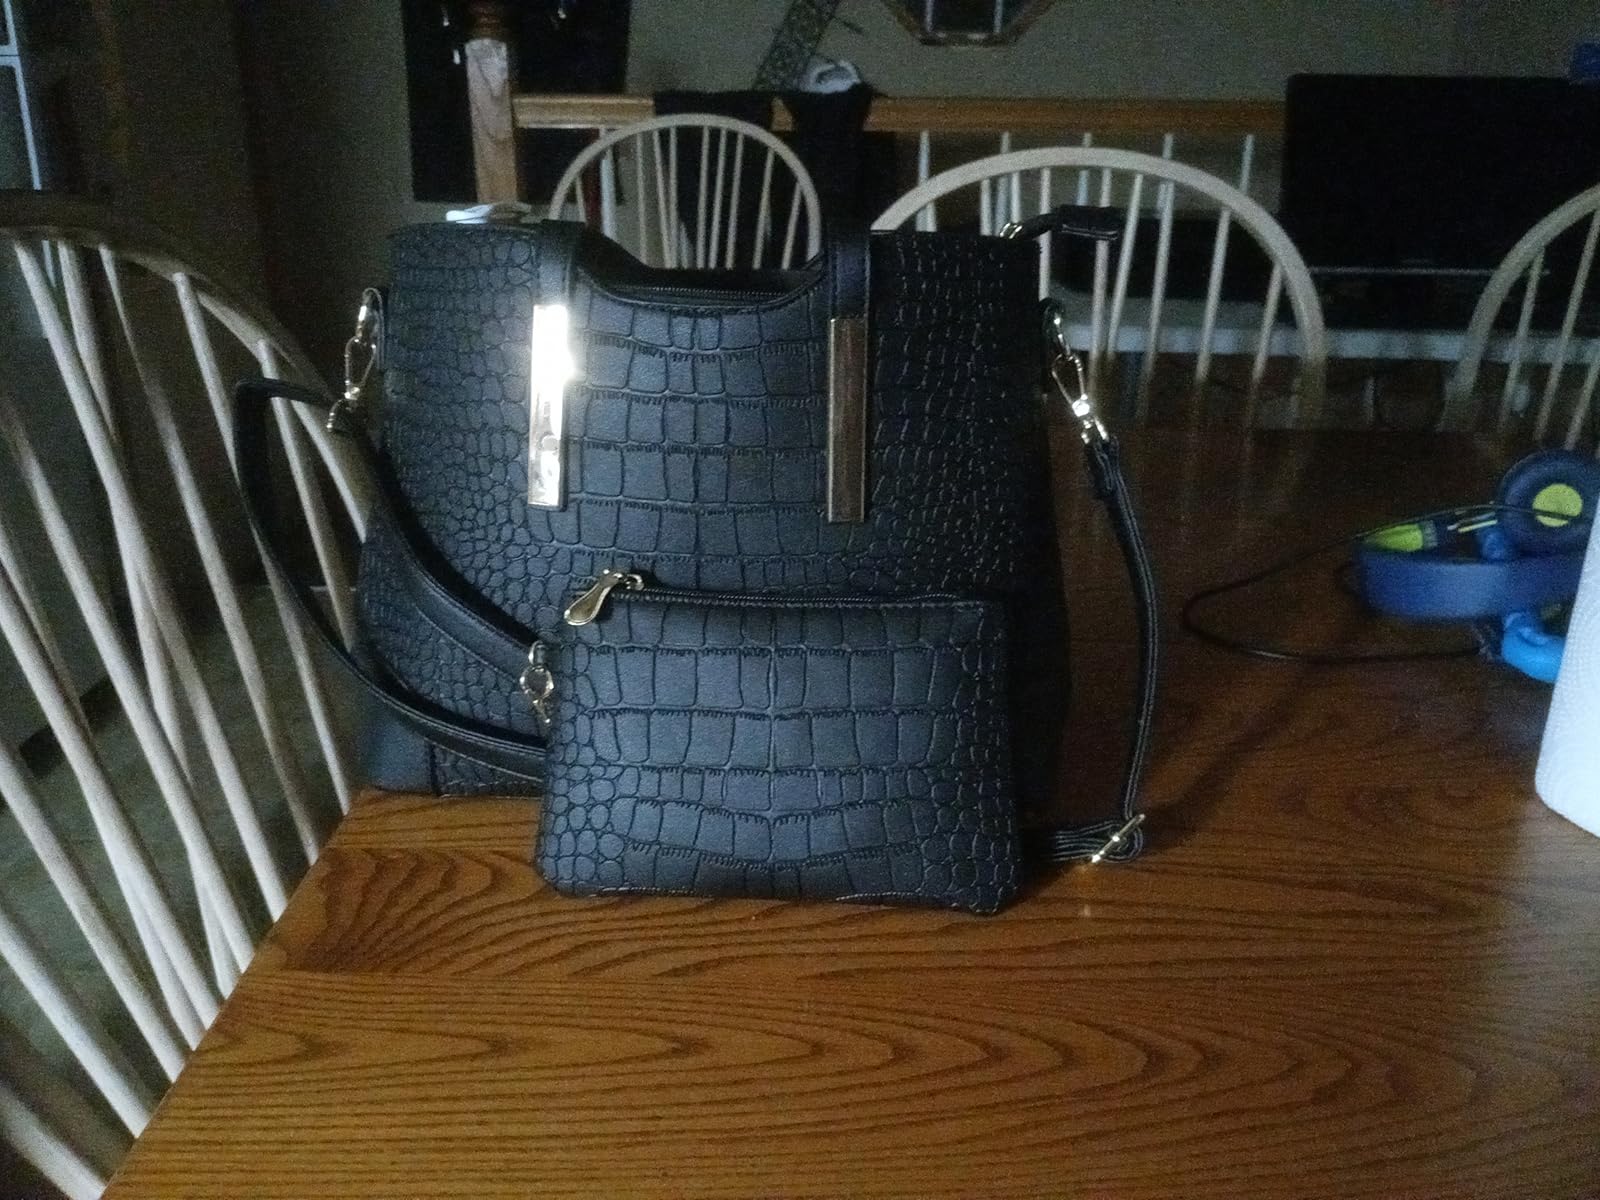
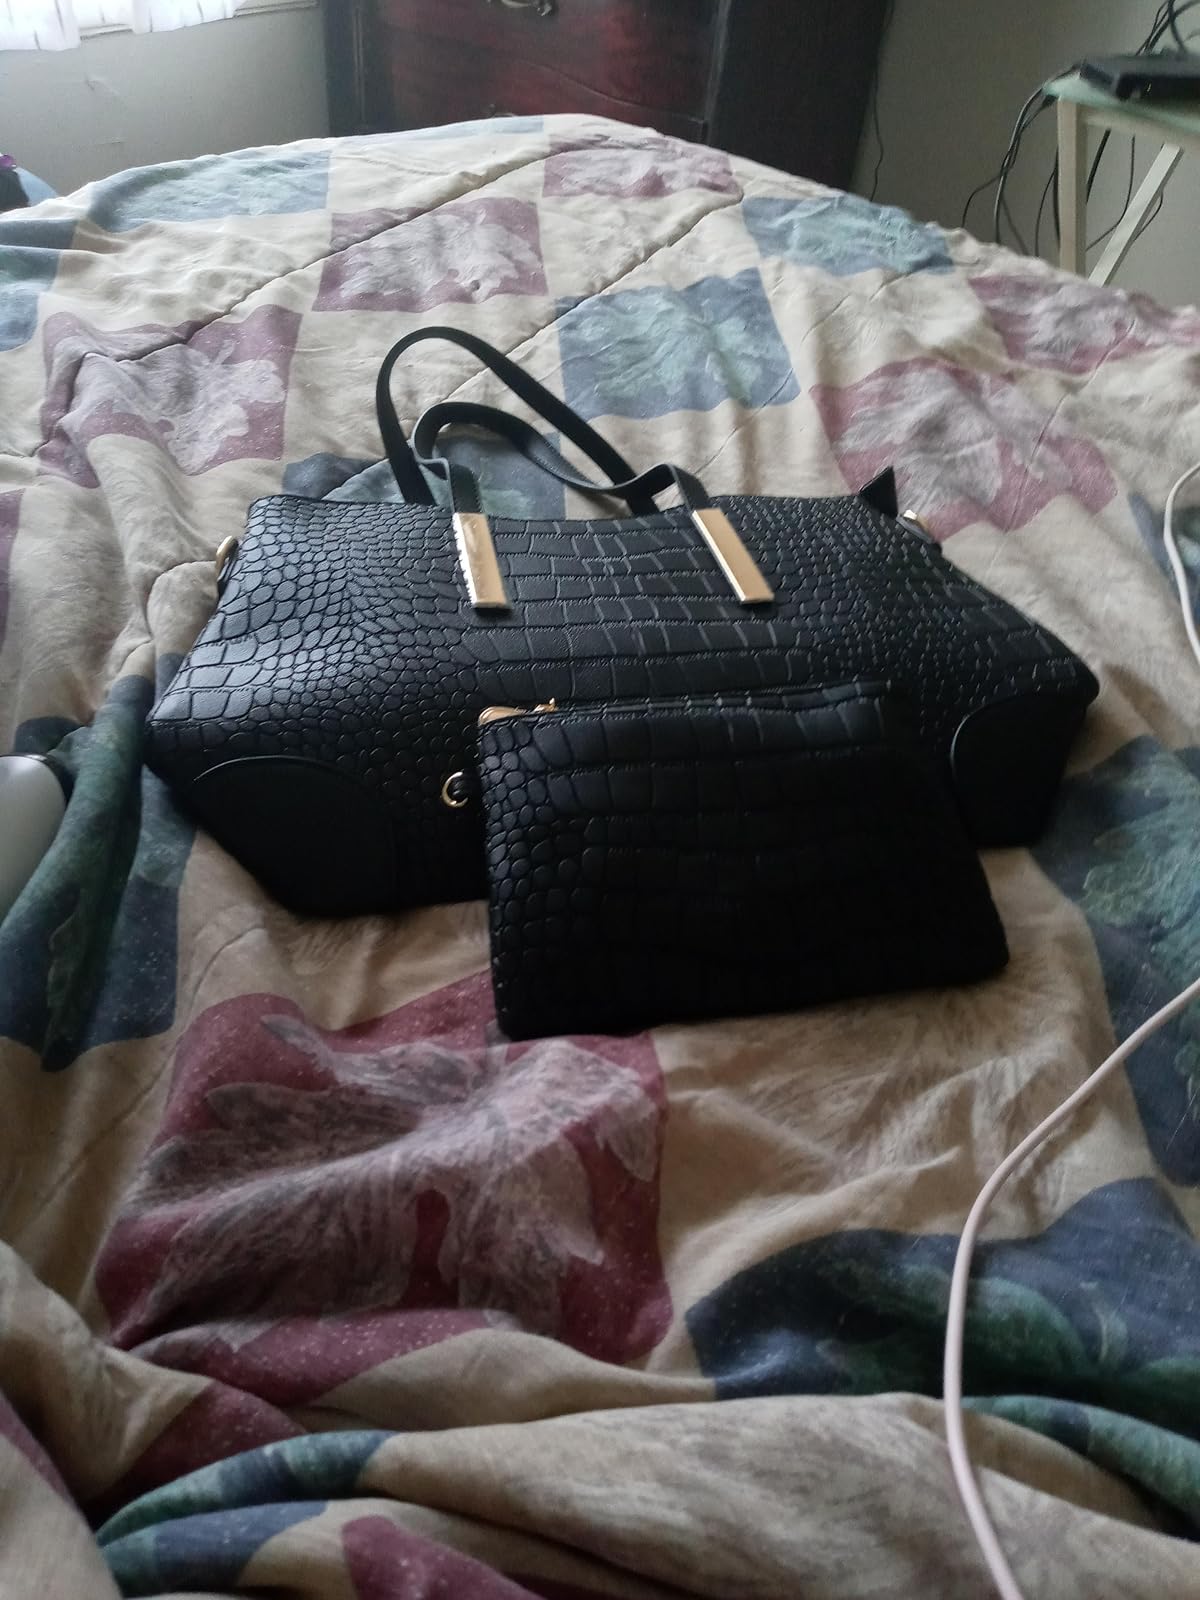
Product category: accessories_handbag
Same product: yes